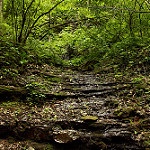
Label: forest